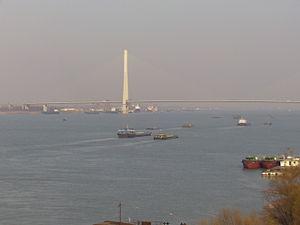
Le second pont de Nankin sur le Yangzi Jiang